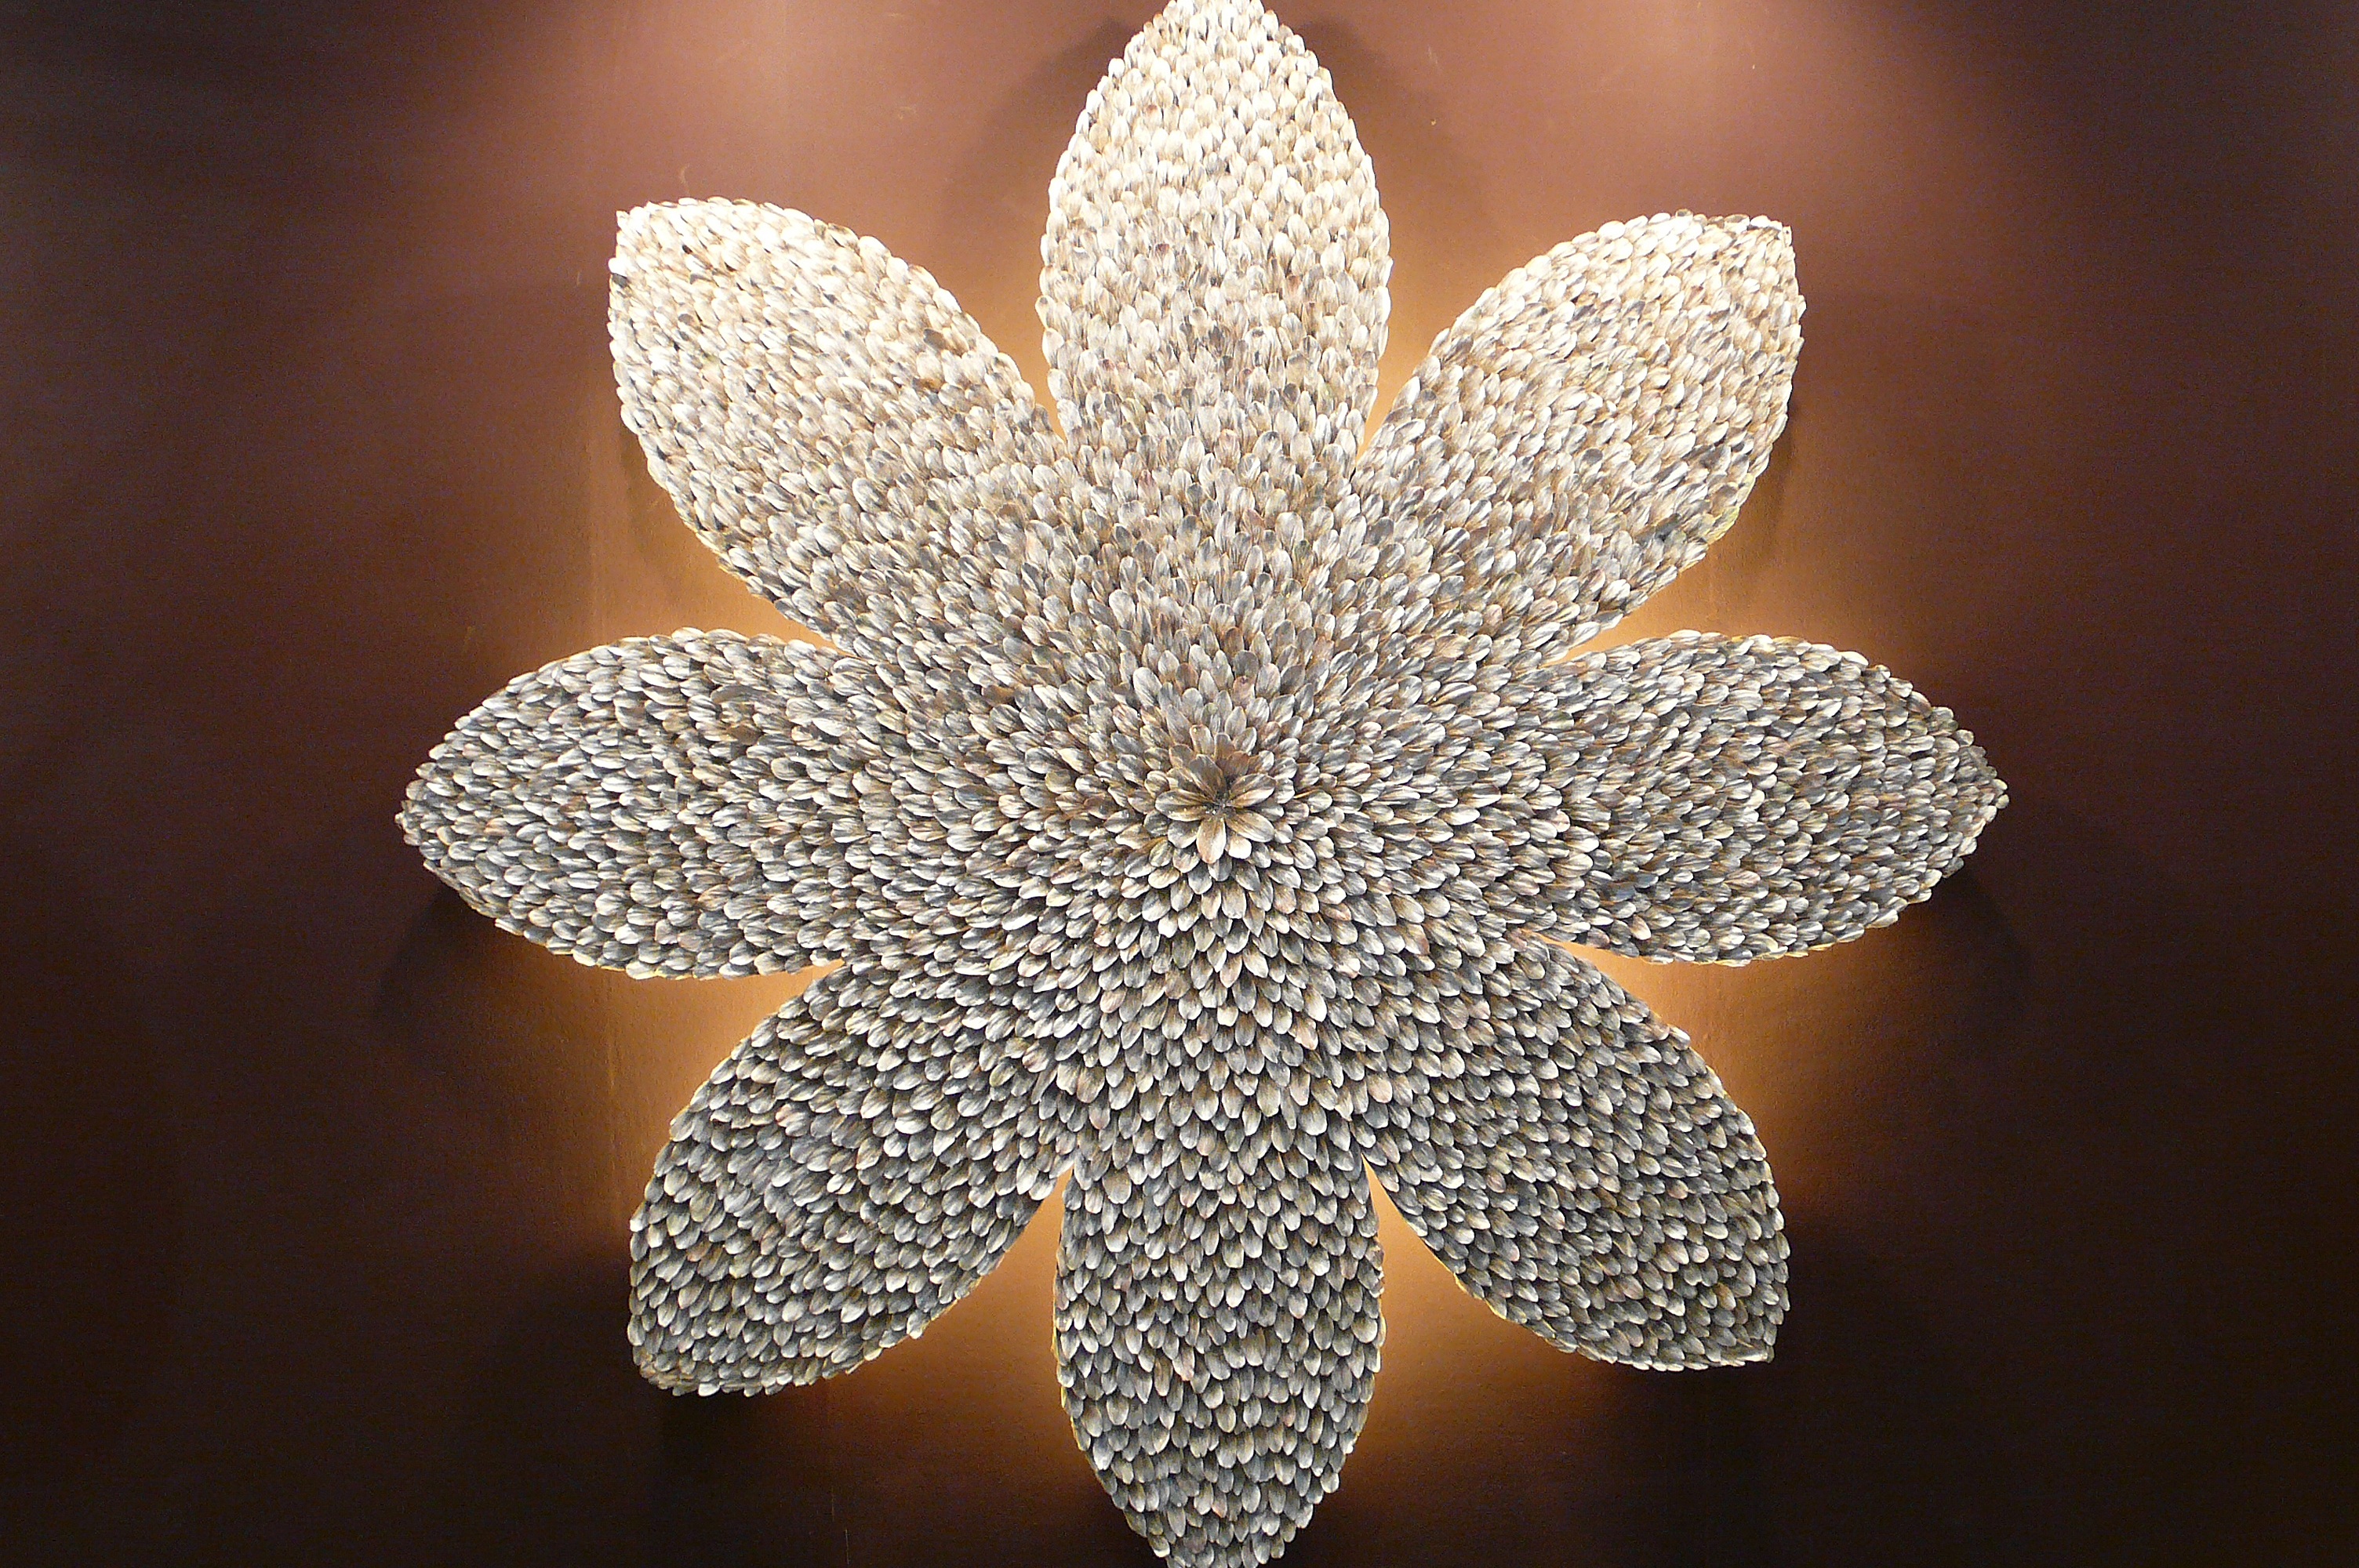
plant, leaf, flower, petal, lighting, flora, ornament, flowers, close up, symmetry, macro photography